Horsham St Faith and Newton St Faith

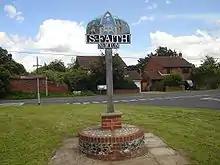
The Newton St Faith village sign

The village of Newton St Faith lies approximately north of Horsham St Faith. Much of the parish is given over to agriculture. Residential development is concentrated along Newton Street.